Medhai

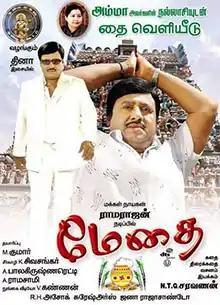
Poster

Medhai is a 2012 Indian Tamil-language action drama film directed by debutant director Saravanan and produced by Kalaimagal Kalaikoodam. The film stars Ramarajan, Kaushika, Haasini and Charle. The music was composed by Dhina. The film released on 15 January 2012.